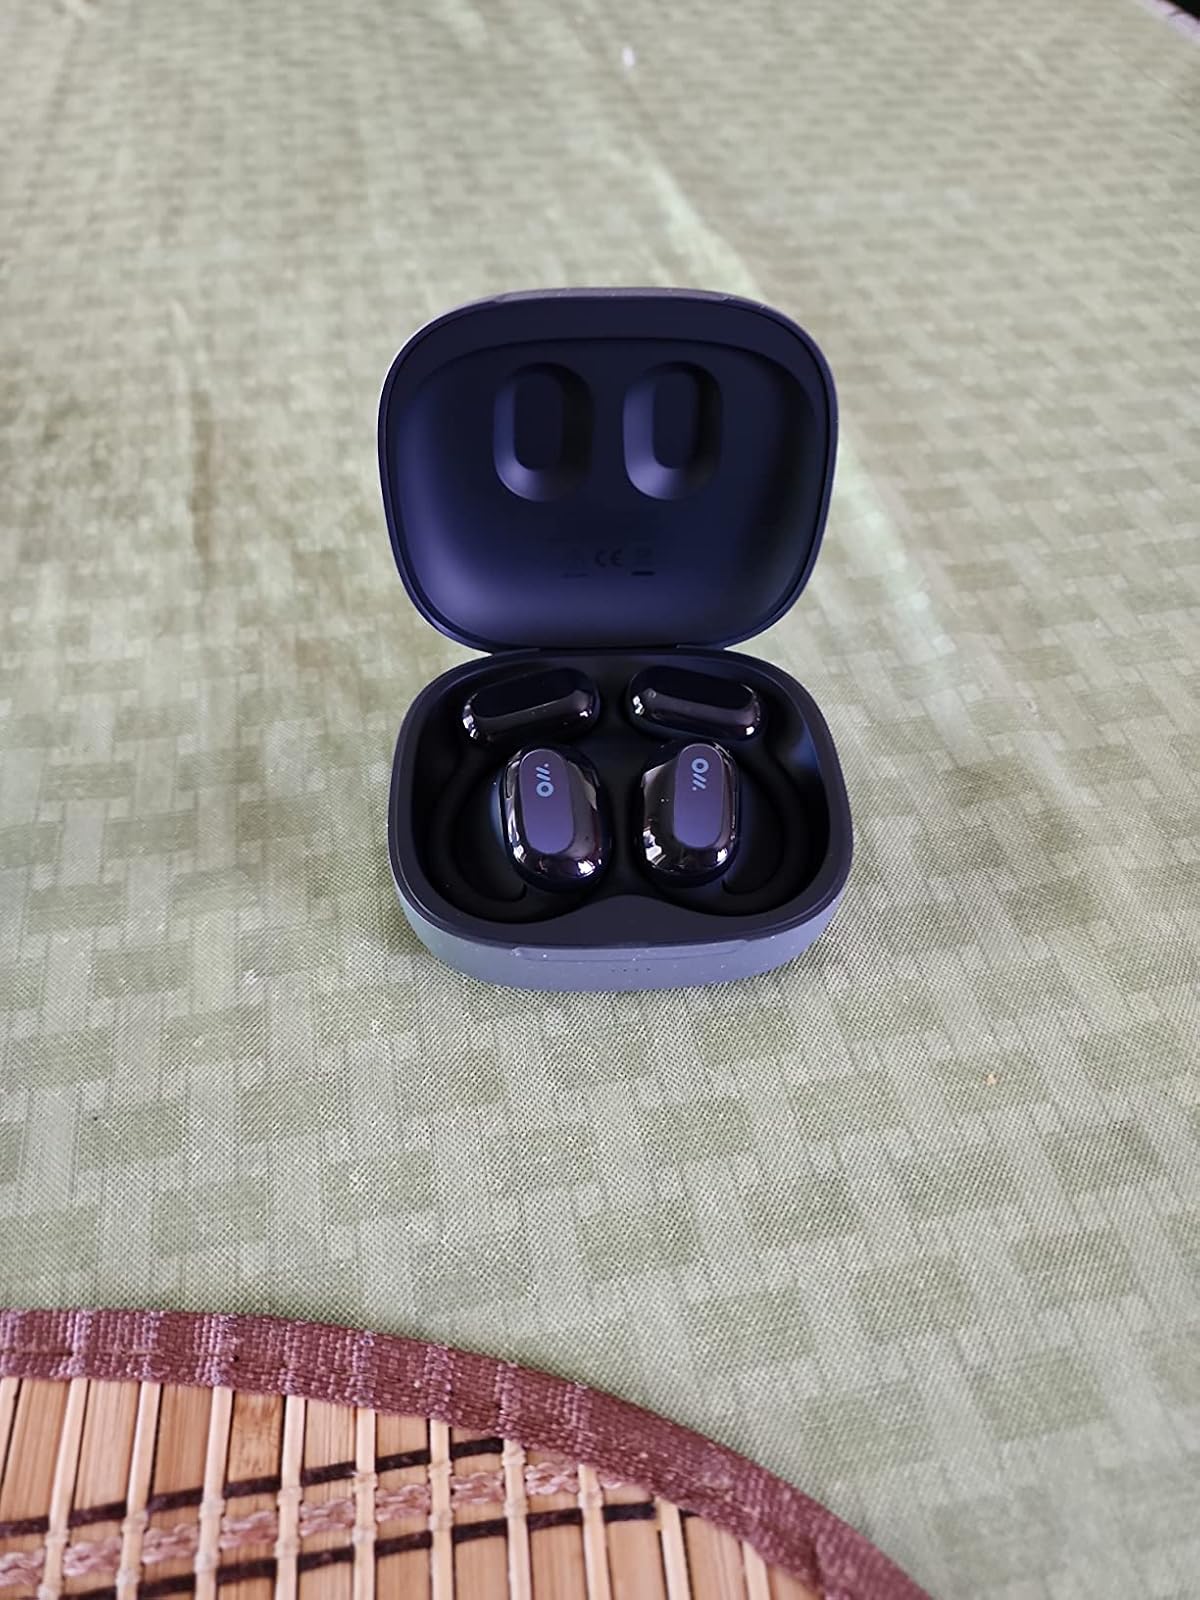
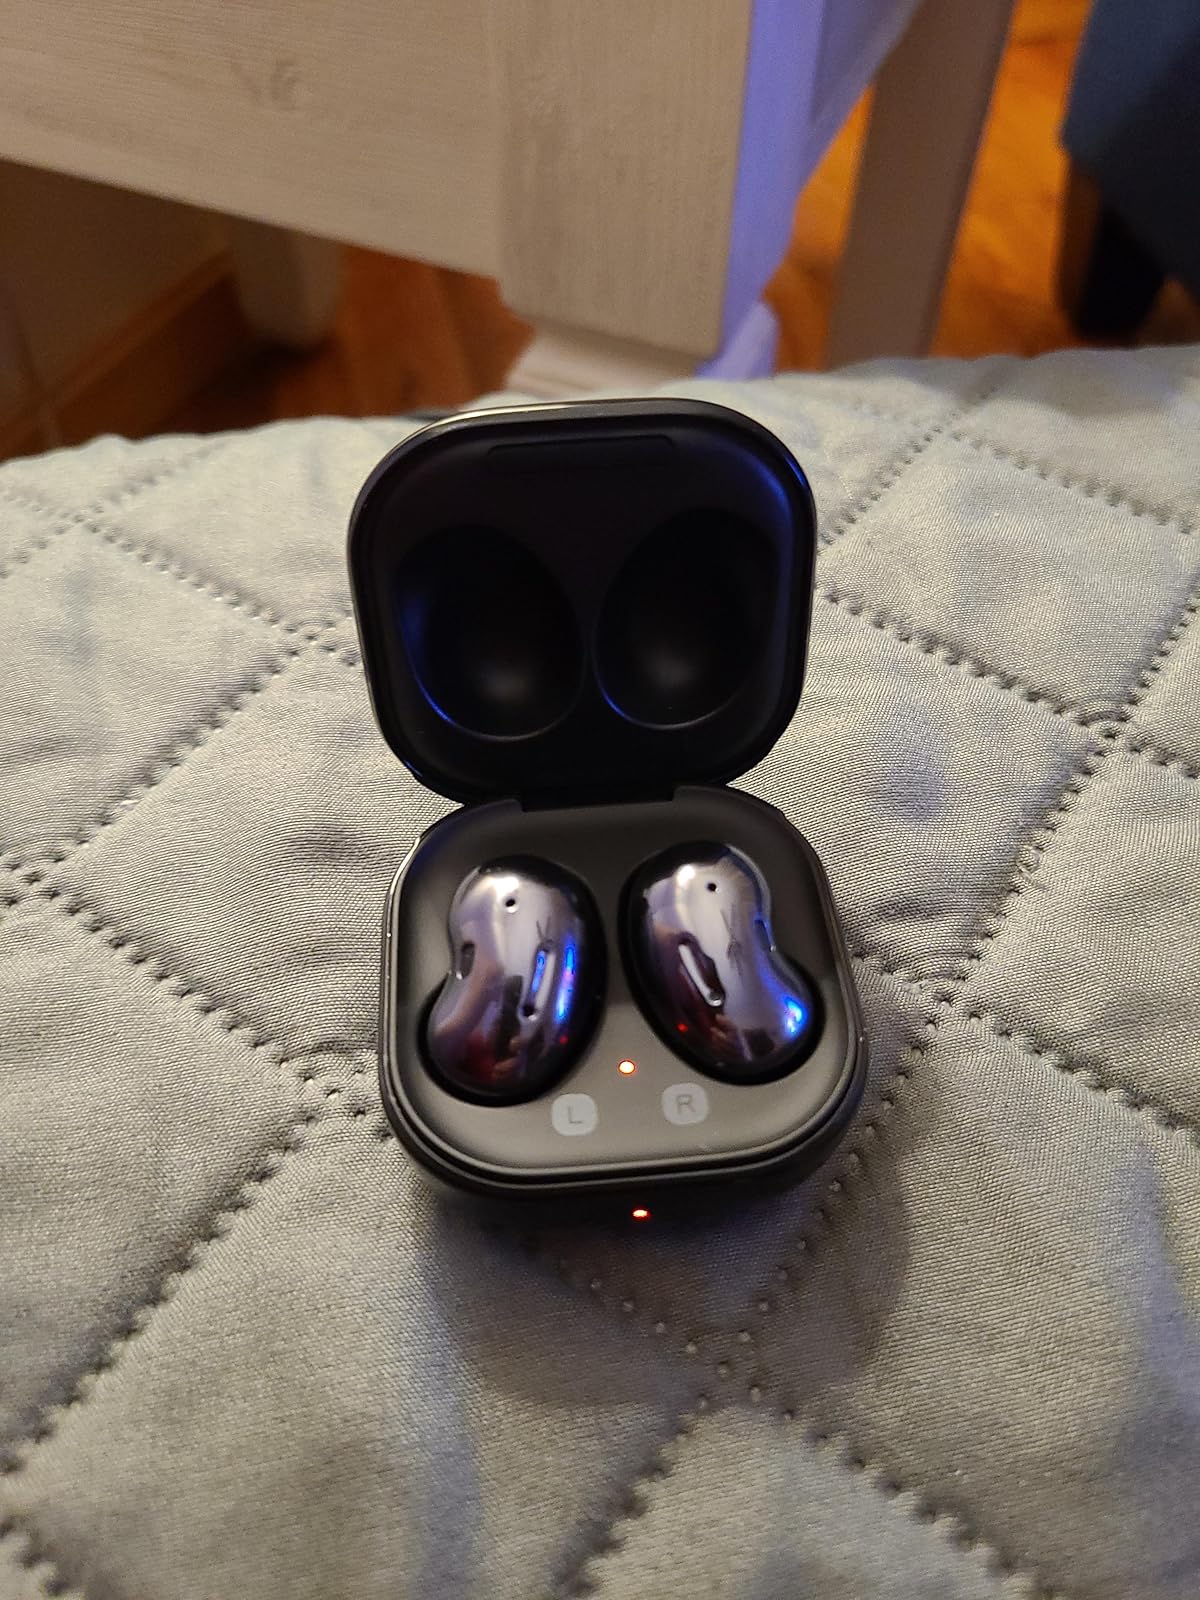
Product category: earbuds
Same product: no